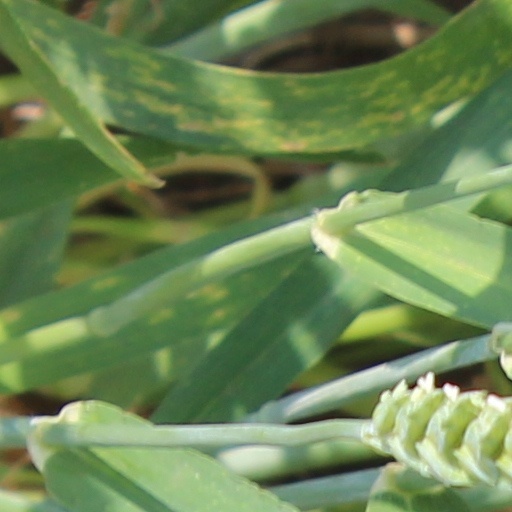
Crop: wheat